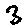
Label: 3